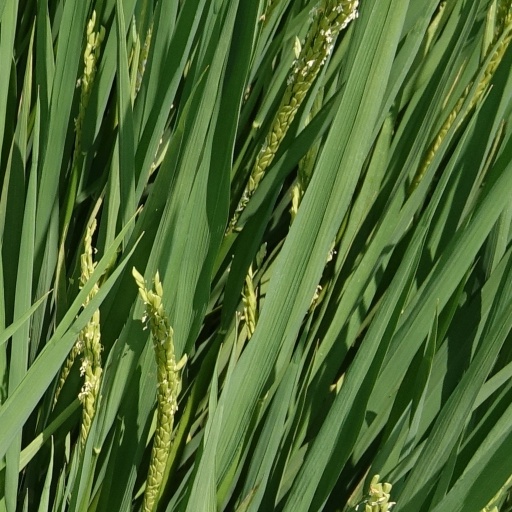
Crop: rice